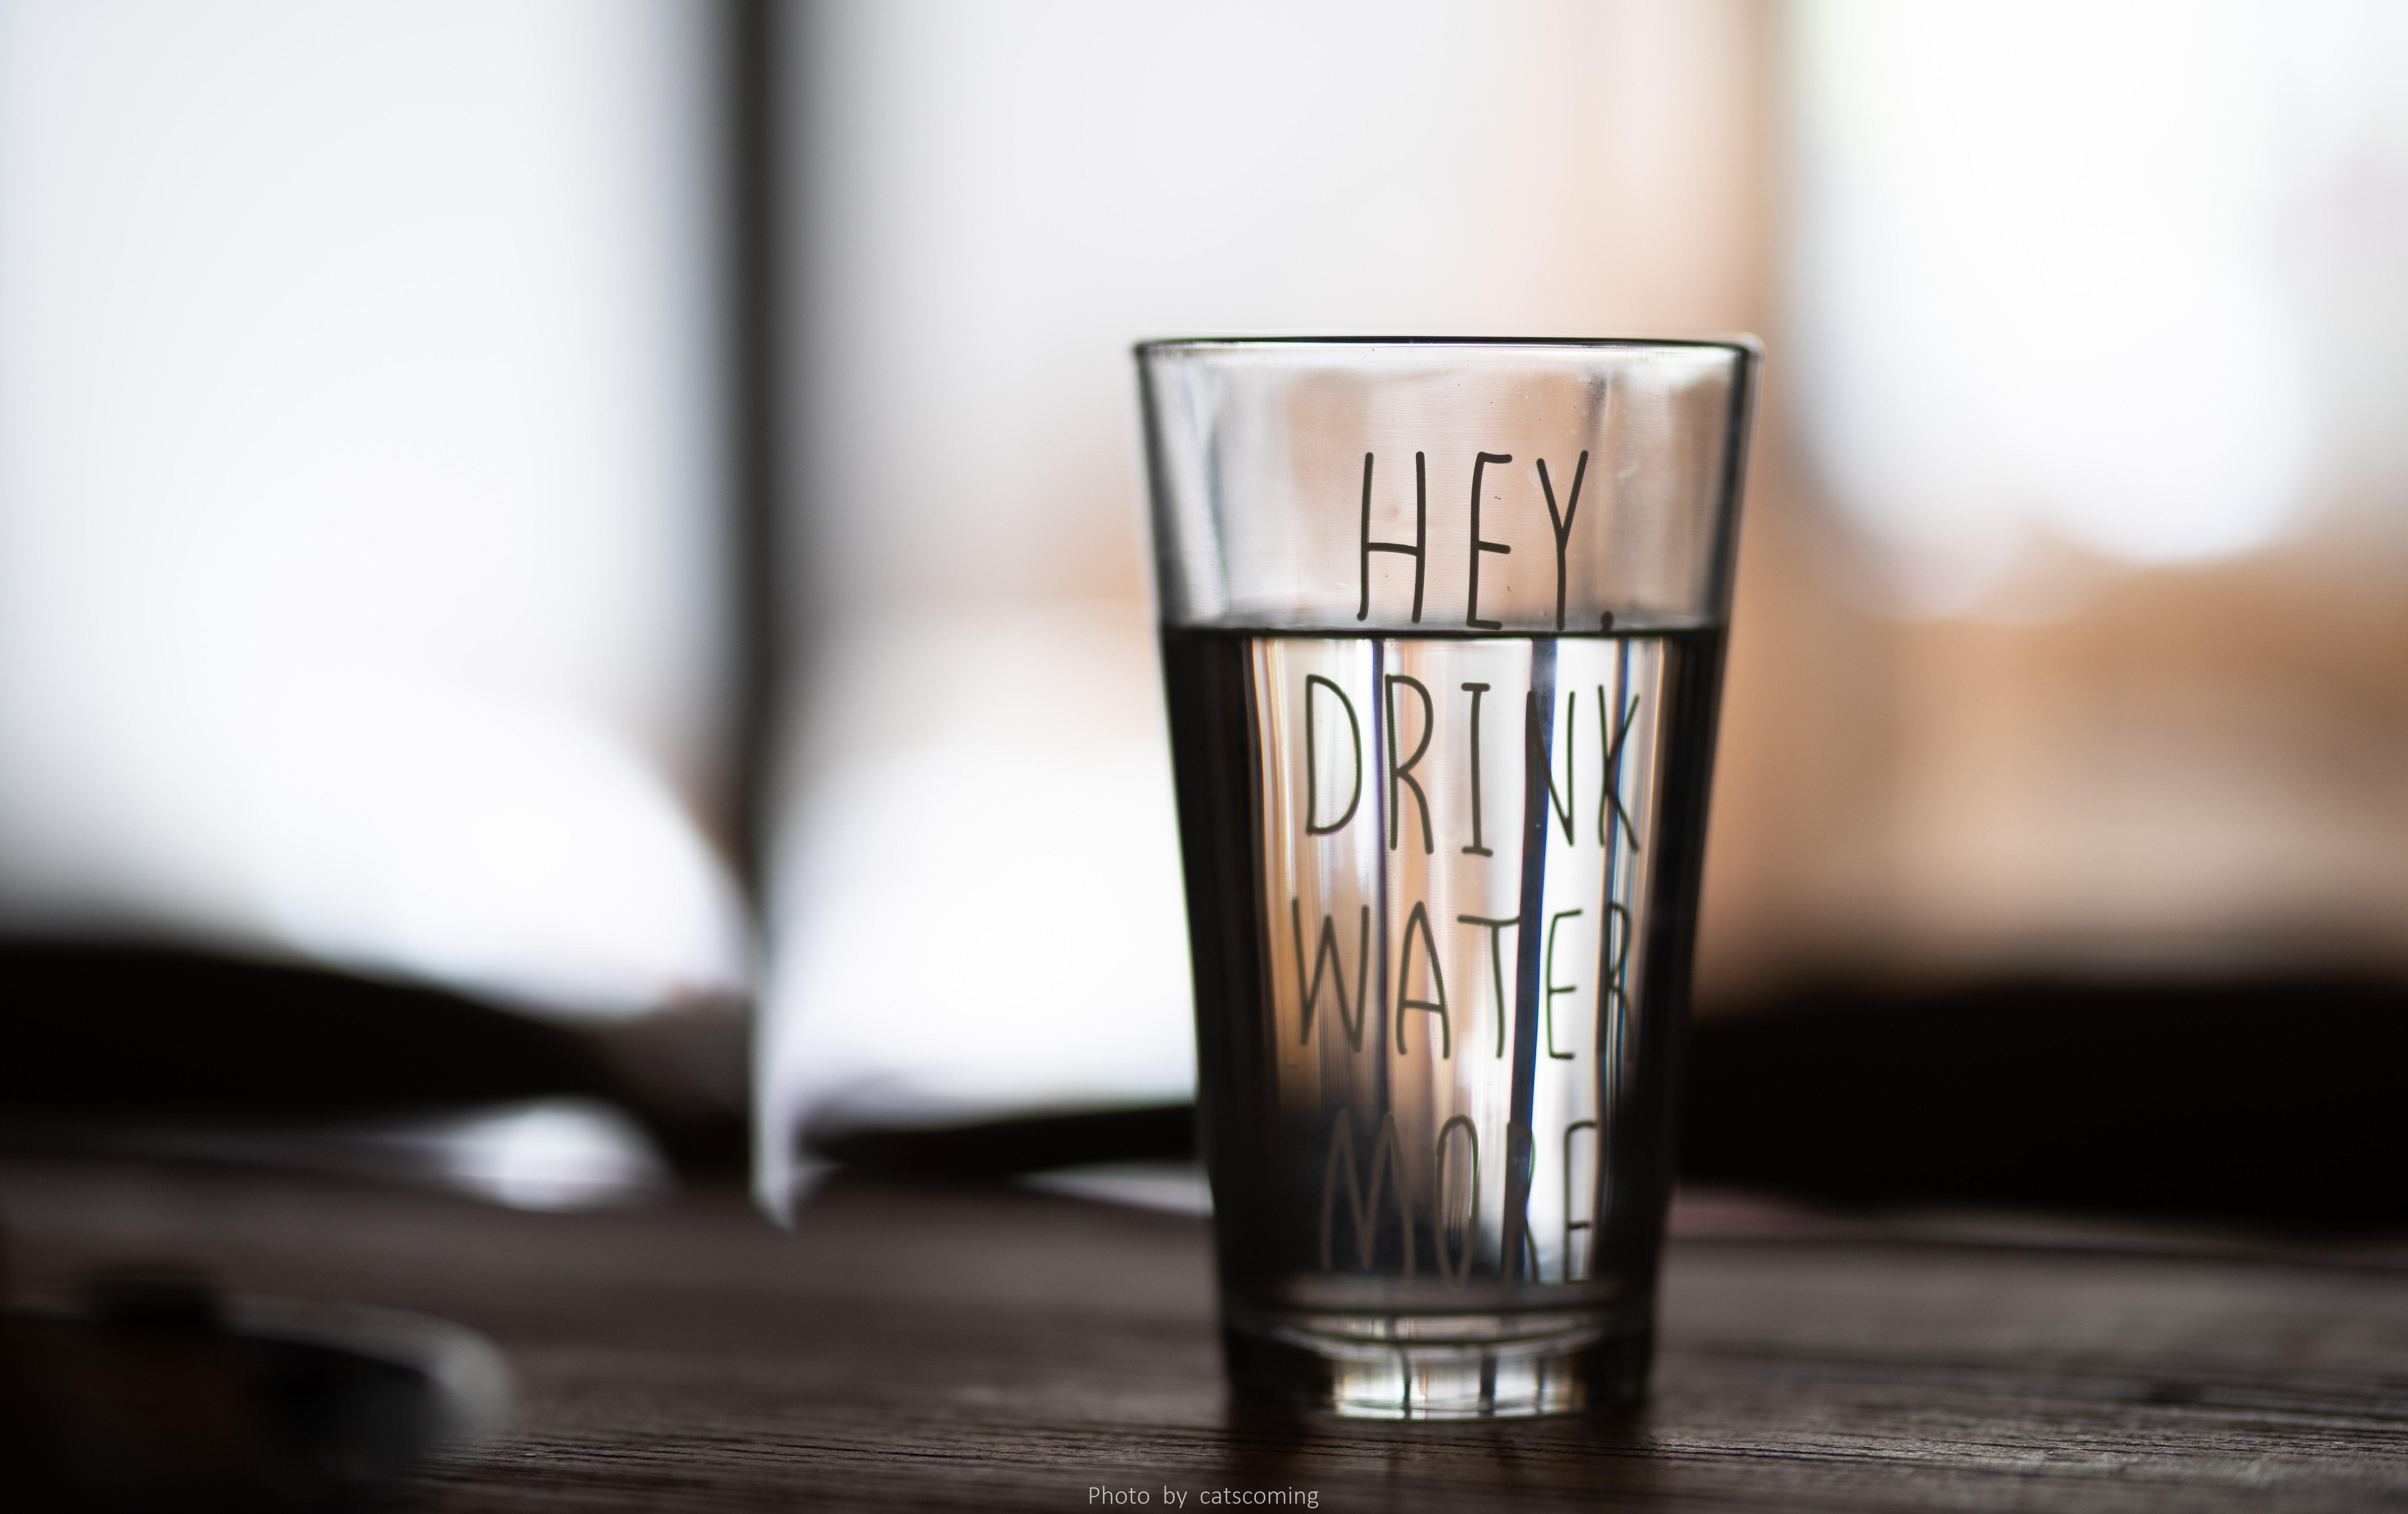
pint glass, drink, drinkware, glass, highball glass, tumbler, old fashioned glass, Transparent material, distilled beverage, tableware, beer glass, cup